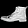
Label: Ankle boot